Edward Elgar

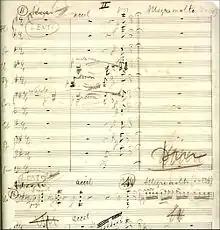
manuscript music score, faded with age

Although in the 1920s Elgar's music was no longer in fashion, his admirers continued to present his works when possible. Reed singles out a performance of the Second Symphony in March 1920 conducted by "a young man almost unknown to the public", Adrian Boult, for bringing "the grandeur and nobility of the work" to a wider public. Also in 1920, Landon Ronald presented an all-Elgar concert at the Queen's Hall. Alice Elgar wrote with enthusiasm about the reception of the symphony, but this was one of the last times she heard Elgar's music played in public. After a short illness, she died of lung cancer on 7 April 1920, at the age of seventy-two.